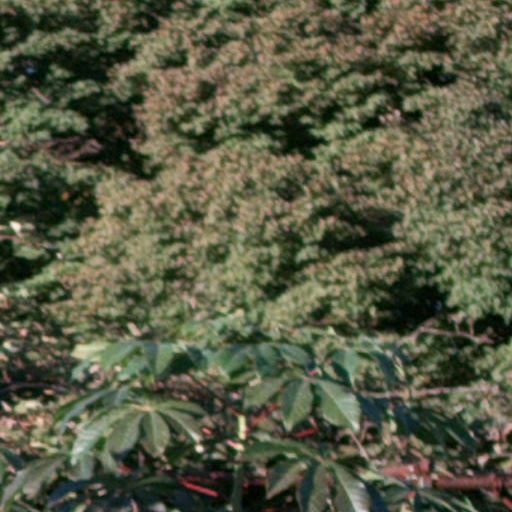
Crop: cassava